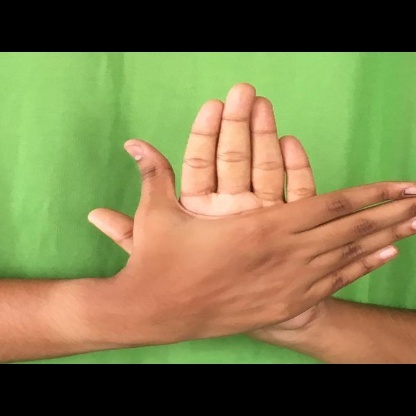
Mudra: Chakra